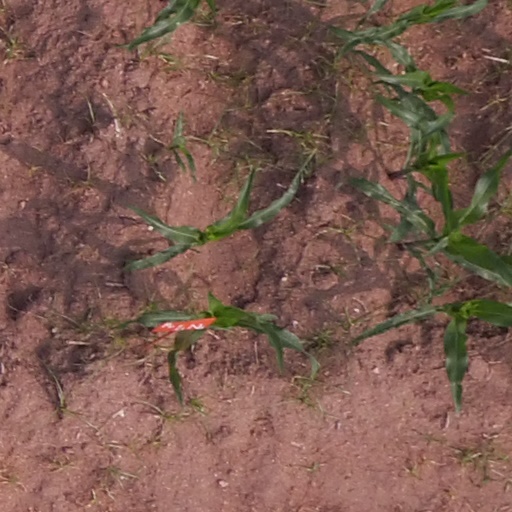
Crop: maize; corn